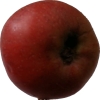
Label: Apple 17